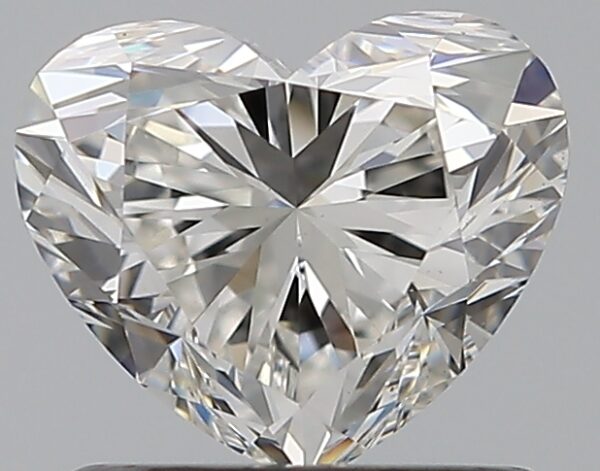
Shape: heart
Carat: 0.91
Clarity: VS1
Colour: G
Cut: EX
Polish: VG
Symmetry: EX
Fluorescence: N
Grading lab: GIA
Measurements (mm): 5.55 x 6.6 x 4.01